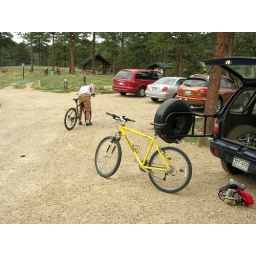
Getting our bikes ready to ride in the mountains near Boulder, Colorado.